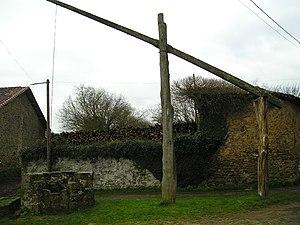
Cigogne de Pers, puits à balancier, Pressignac, Charente, France.
Pressignac est une commune du sud-ouest de la France, située dans le département de la Charente. Le village se situe en Charente limousine, sur les premiers contreforts du Massif central et il est limitrophe de la Haute-Vienne.